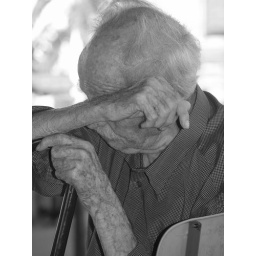
My photo of the old man in reworked into black &amp;amp; white